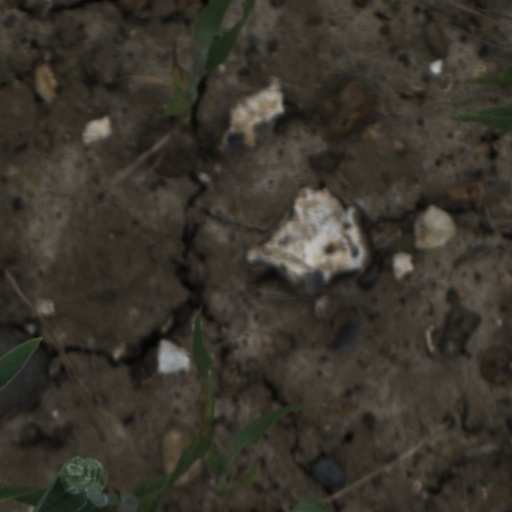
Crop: wheat